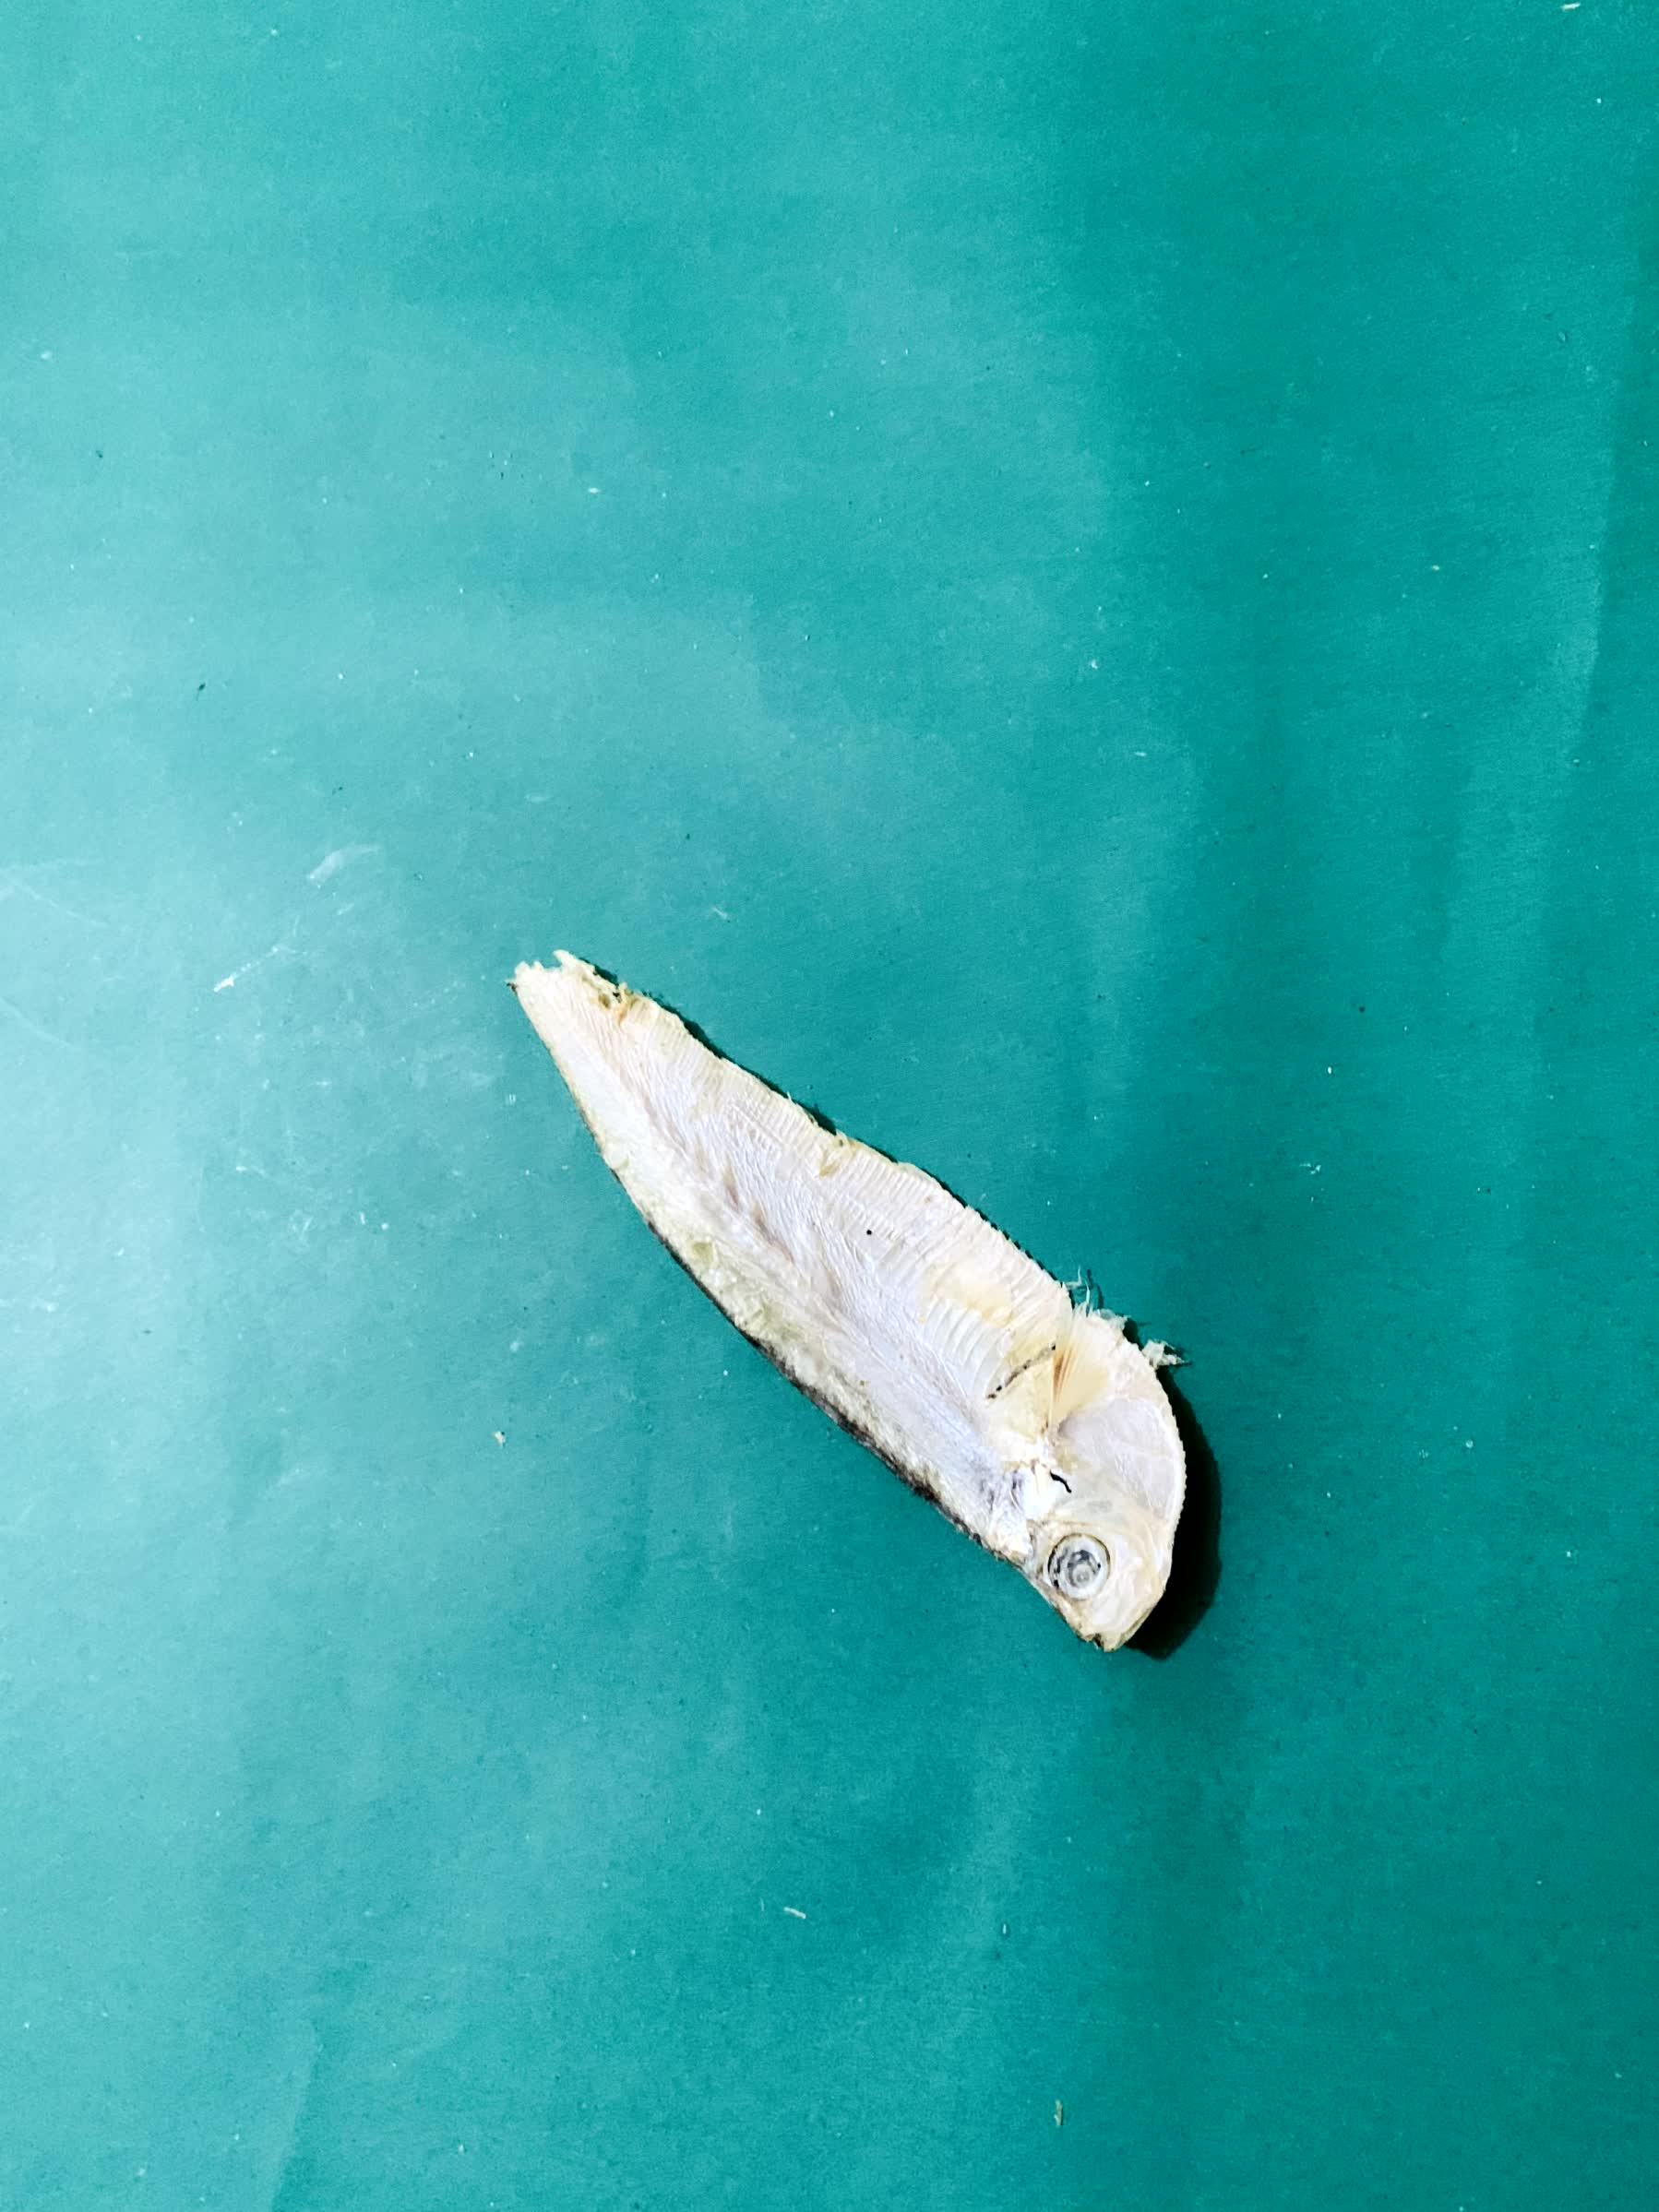
Species: Shukna Feuwa